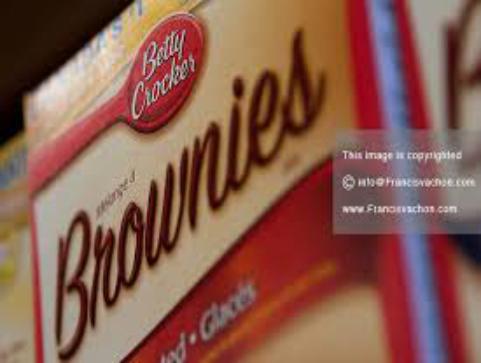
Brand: Betty Crocker
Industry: Clothes